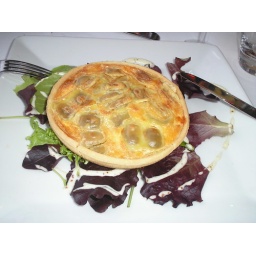
Cruising dinner on the ship called &amp;quot;Hermes in Lyon , on the river of Rhone ( France).